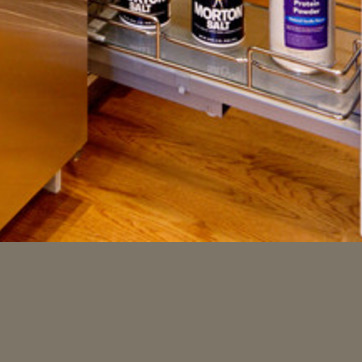
Material: wood